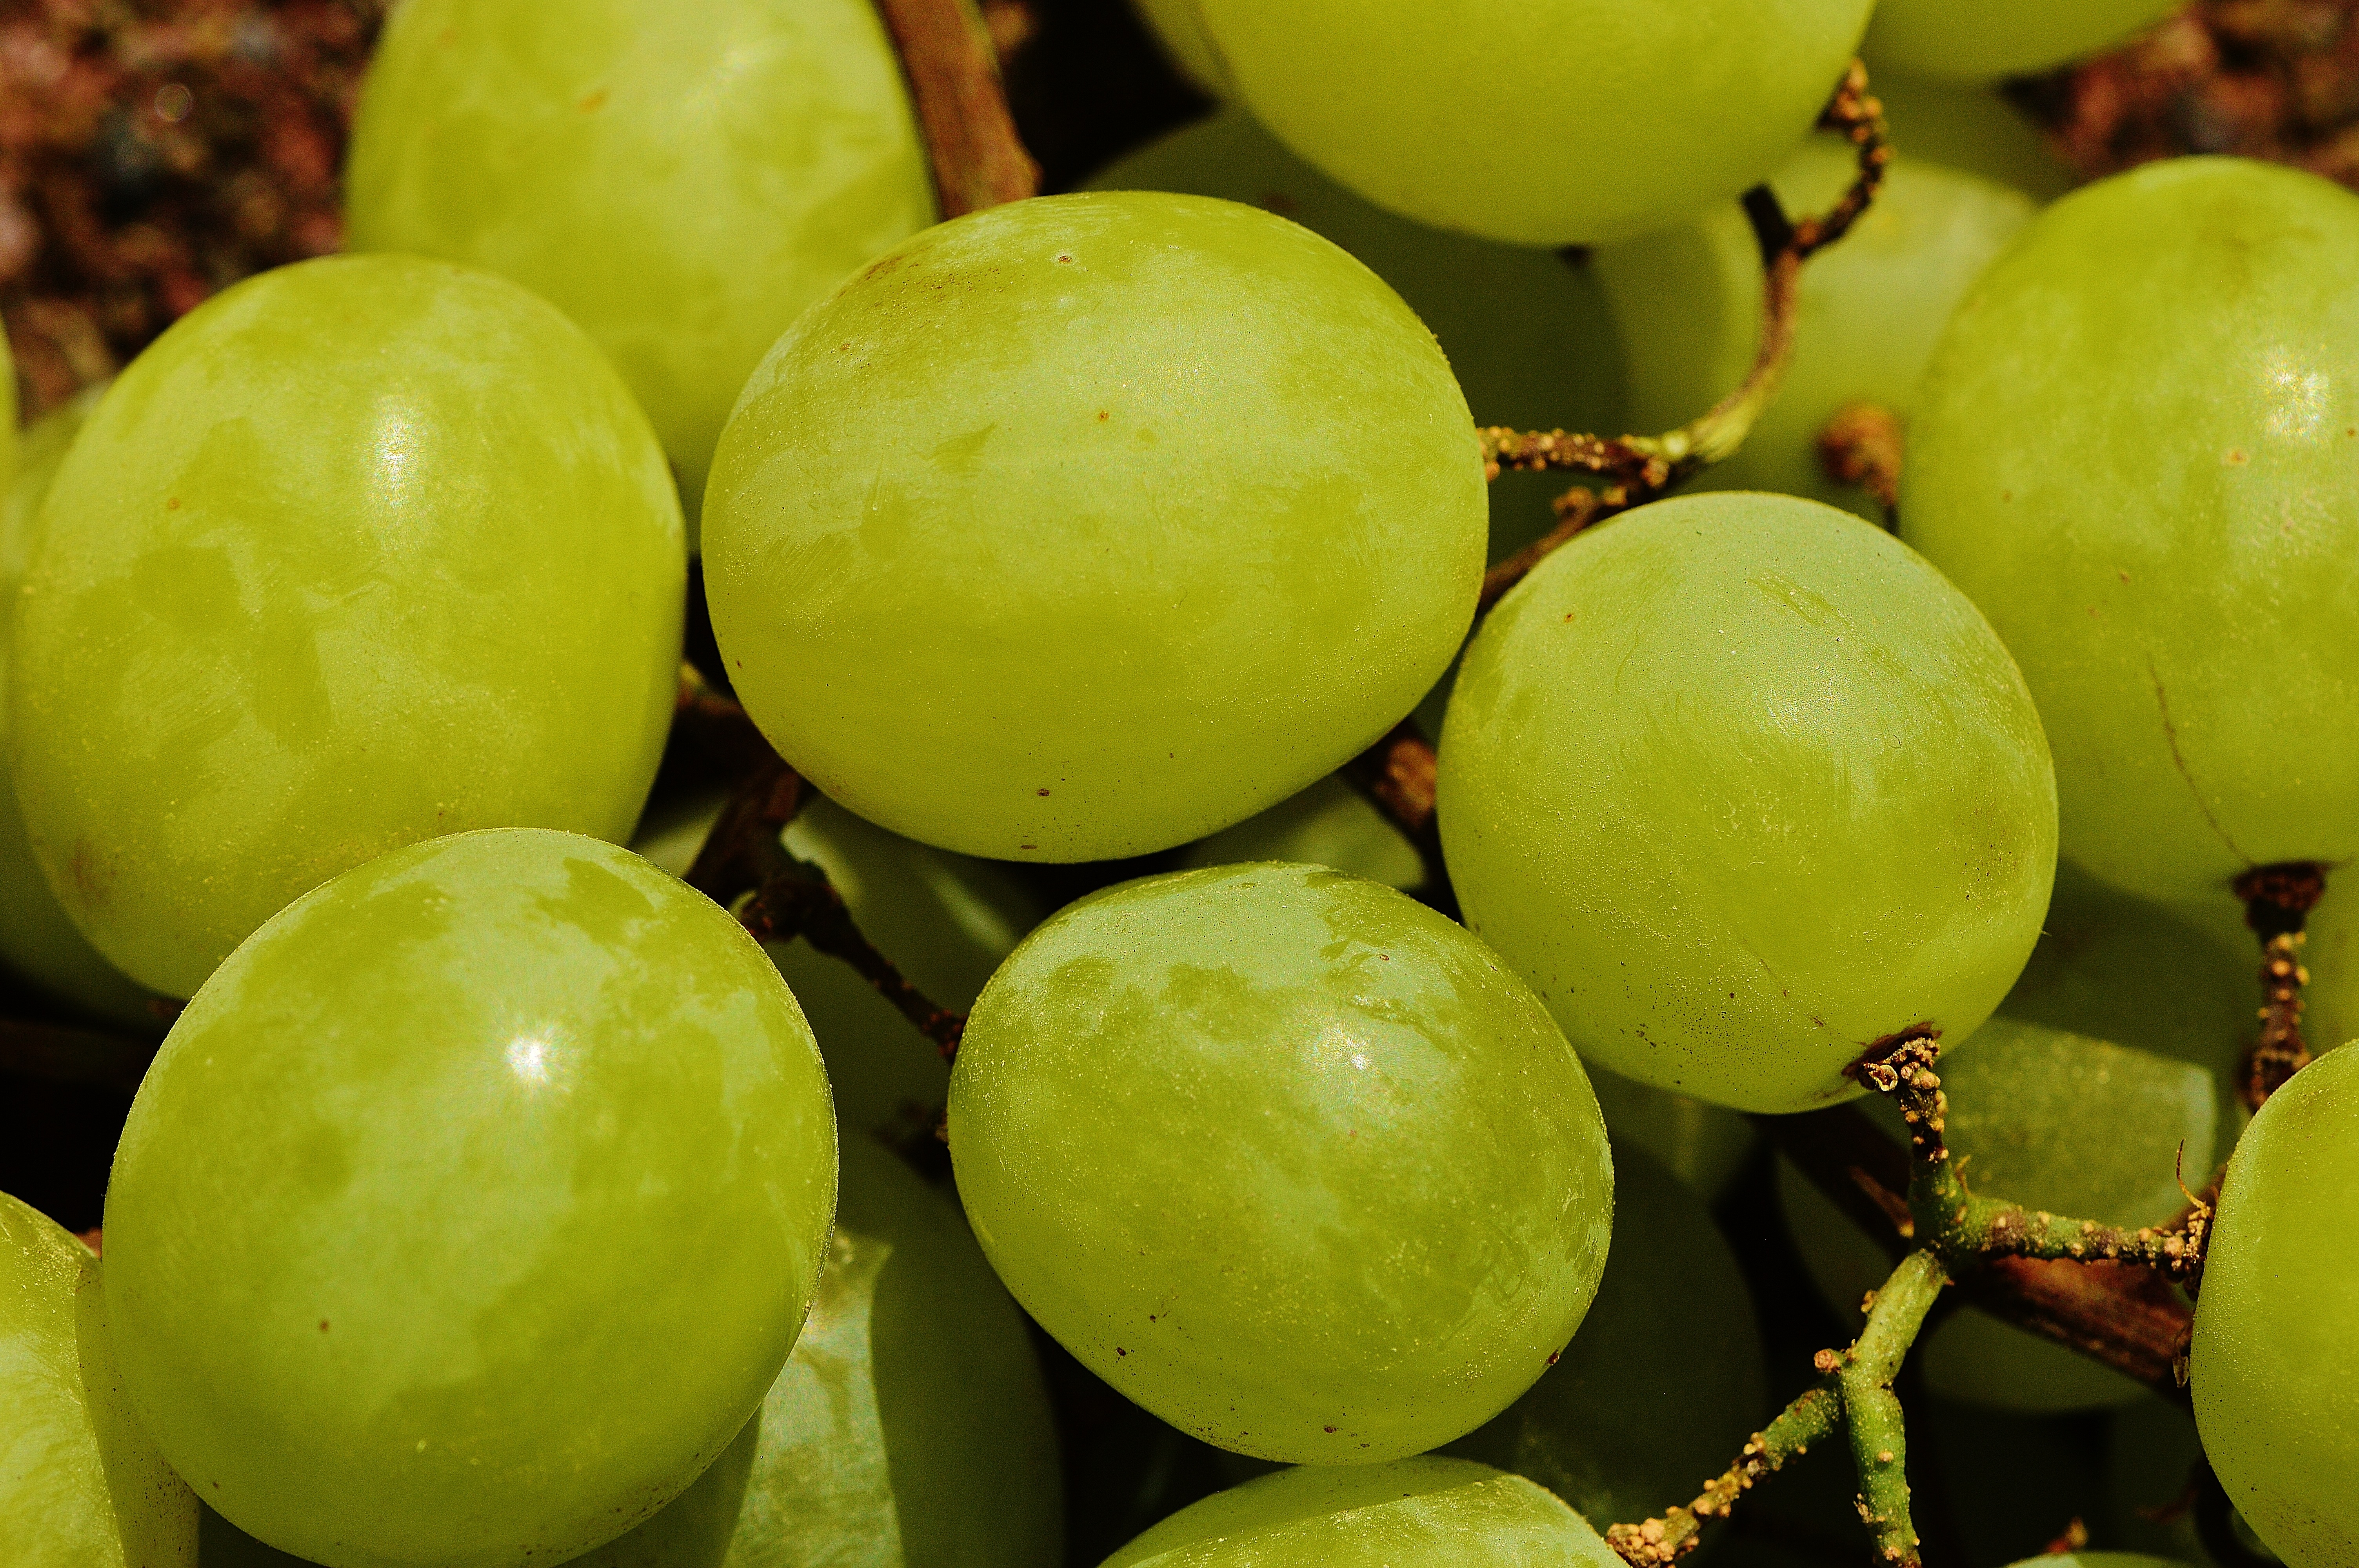
nature, plant, grape, fruit, sweet, flower, food, green, produce, yellow, healthy, grapes, liqueur, flowering plant, vitis, green grapes, table grapes, ripe grapes, land plant, grapevine family